Arkansas

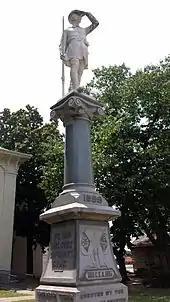
Van Buren Confederate Monument at the Crawford County Courthouse in Van Buren, Arkansas

Arkansas generally has a humid subtropical climate. While not bordering the Gulf of Mexico, Arkansas, is still close enough to the warm, large body of water for it to influence the weather in the state. Generally, Arkansas, has hot, humid summers and slightly drier, mild to cool winters. In Little Rock, the daily high temperatures average around with lows around in July. In January highs average around and lows around . In Siloam Springs in the northwest part of the state, the average high and low temperatures in July are and in January the average high and low are . Annual precipitation throughout the state averages between about ; it is somewhat wetter in the south and drier in the northern part of the state. Snowfall is infrequent but most common in the northern half of the state. The half of the state south of Little Rock is more apt to see ice storms. Arkansas's record high is at Ozark on August 10, 1936; the record low is at Gravette, on February 13, 1905.